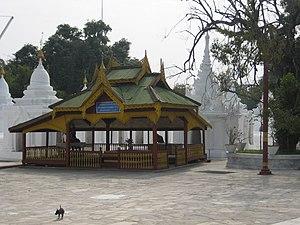
La Pagode Kuthodaw est un ensemble de stûpas bouddhistes situé à Mandalay, en Birmanie. Elle abrite le plus grand livre du monde, le canon bouddhique en pâli, ou Tipitaka, tel qu'approuvé par le cinquième concile bouddhique en 1871. Il est gravé sur 729 stèles de marbre protégées chacune dans une kyauksa gu, ou grotte à inscription, sous un petit stûpa chaulé. Au centre se trouve un stûpa doré, haut de 57 m, construit sur le modèle de la pagode Shwezigon de Nyanung U.